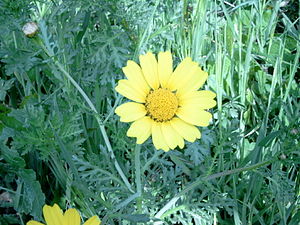
Okseøje (Glebionis)
Kronokseøje (Glebionis coronaria)
Kronokseøje (Glebionis coronaria)
Okseøje (Glebionis) hed tidligere Chrysanthemum. Det er en slægt med 3 arter, som er udbredt i Europa, Nordafrika og Asien. Det er ret lave, urteagtige planter med hårløse stængler, dybt indskårne blade og store, endestillede blomsterhoveder.